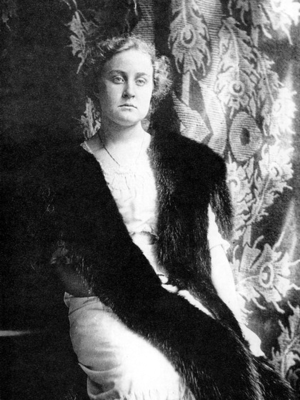
Mikhaïl Afanassievitch Boulgakov, né le 3 mai 1891 à Kiev et mort le 10 mars 1940 à Moscou, est un écrivain et médecin russe puis soviétique.